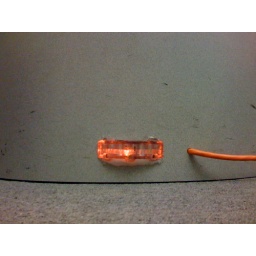
added power to this table in the library of Uarts.